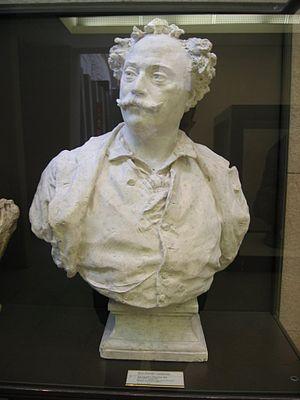
Alexandre Dumas dit Alexandre Dumas fils, né le 27 juillet 1824 à Paris et mort le 27 novembre 1895 à Marly-le-Roi, est un romancier et dramaturge français. Il fut comme son père un auteur à succès. Il est connu principalement pour son roman La Dame aux camélias, ainsi que pour deux pièces de théâtre, Le Fils naturel et Un père prodigue.